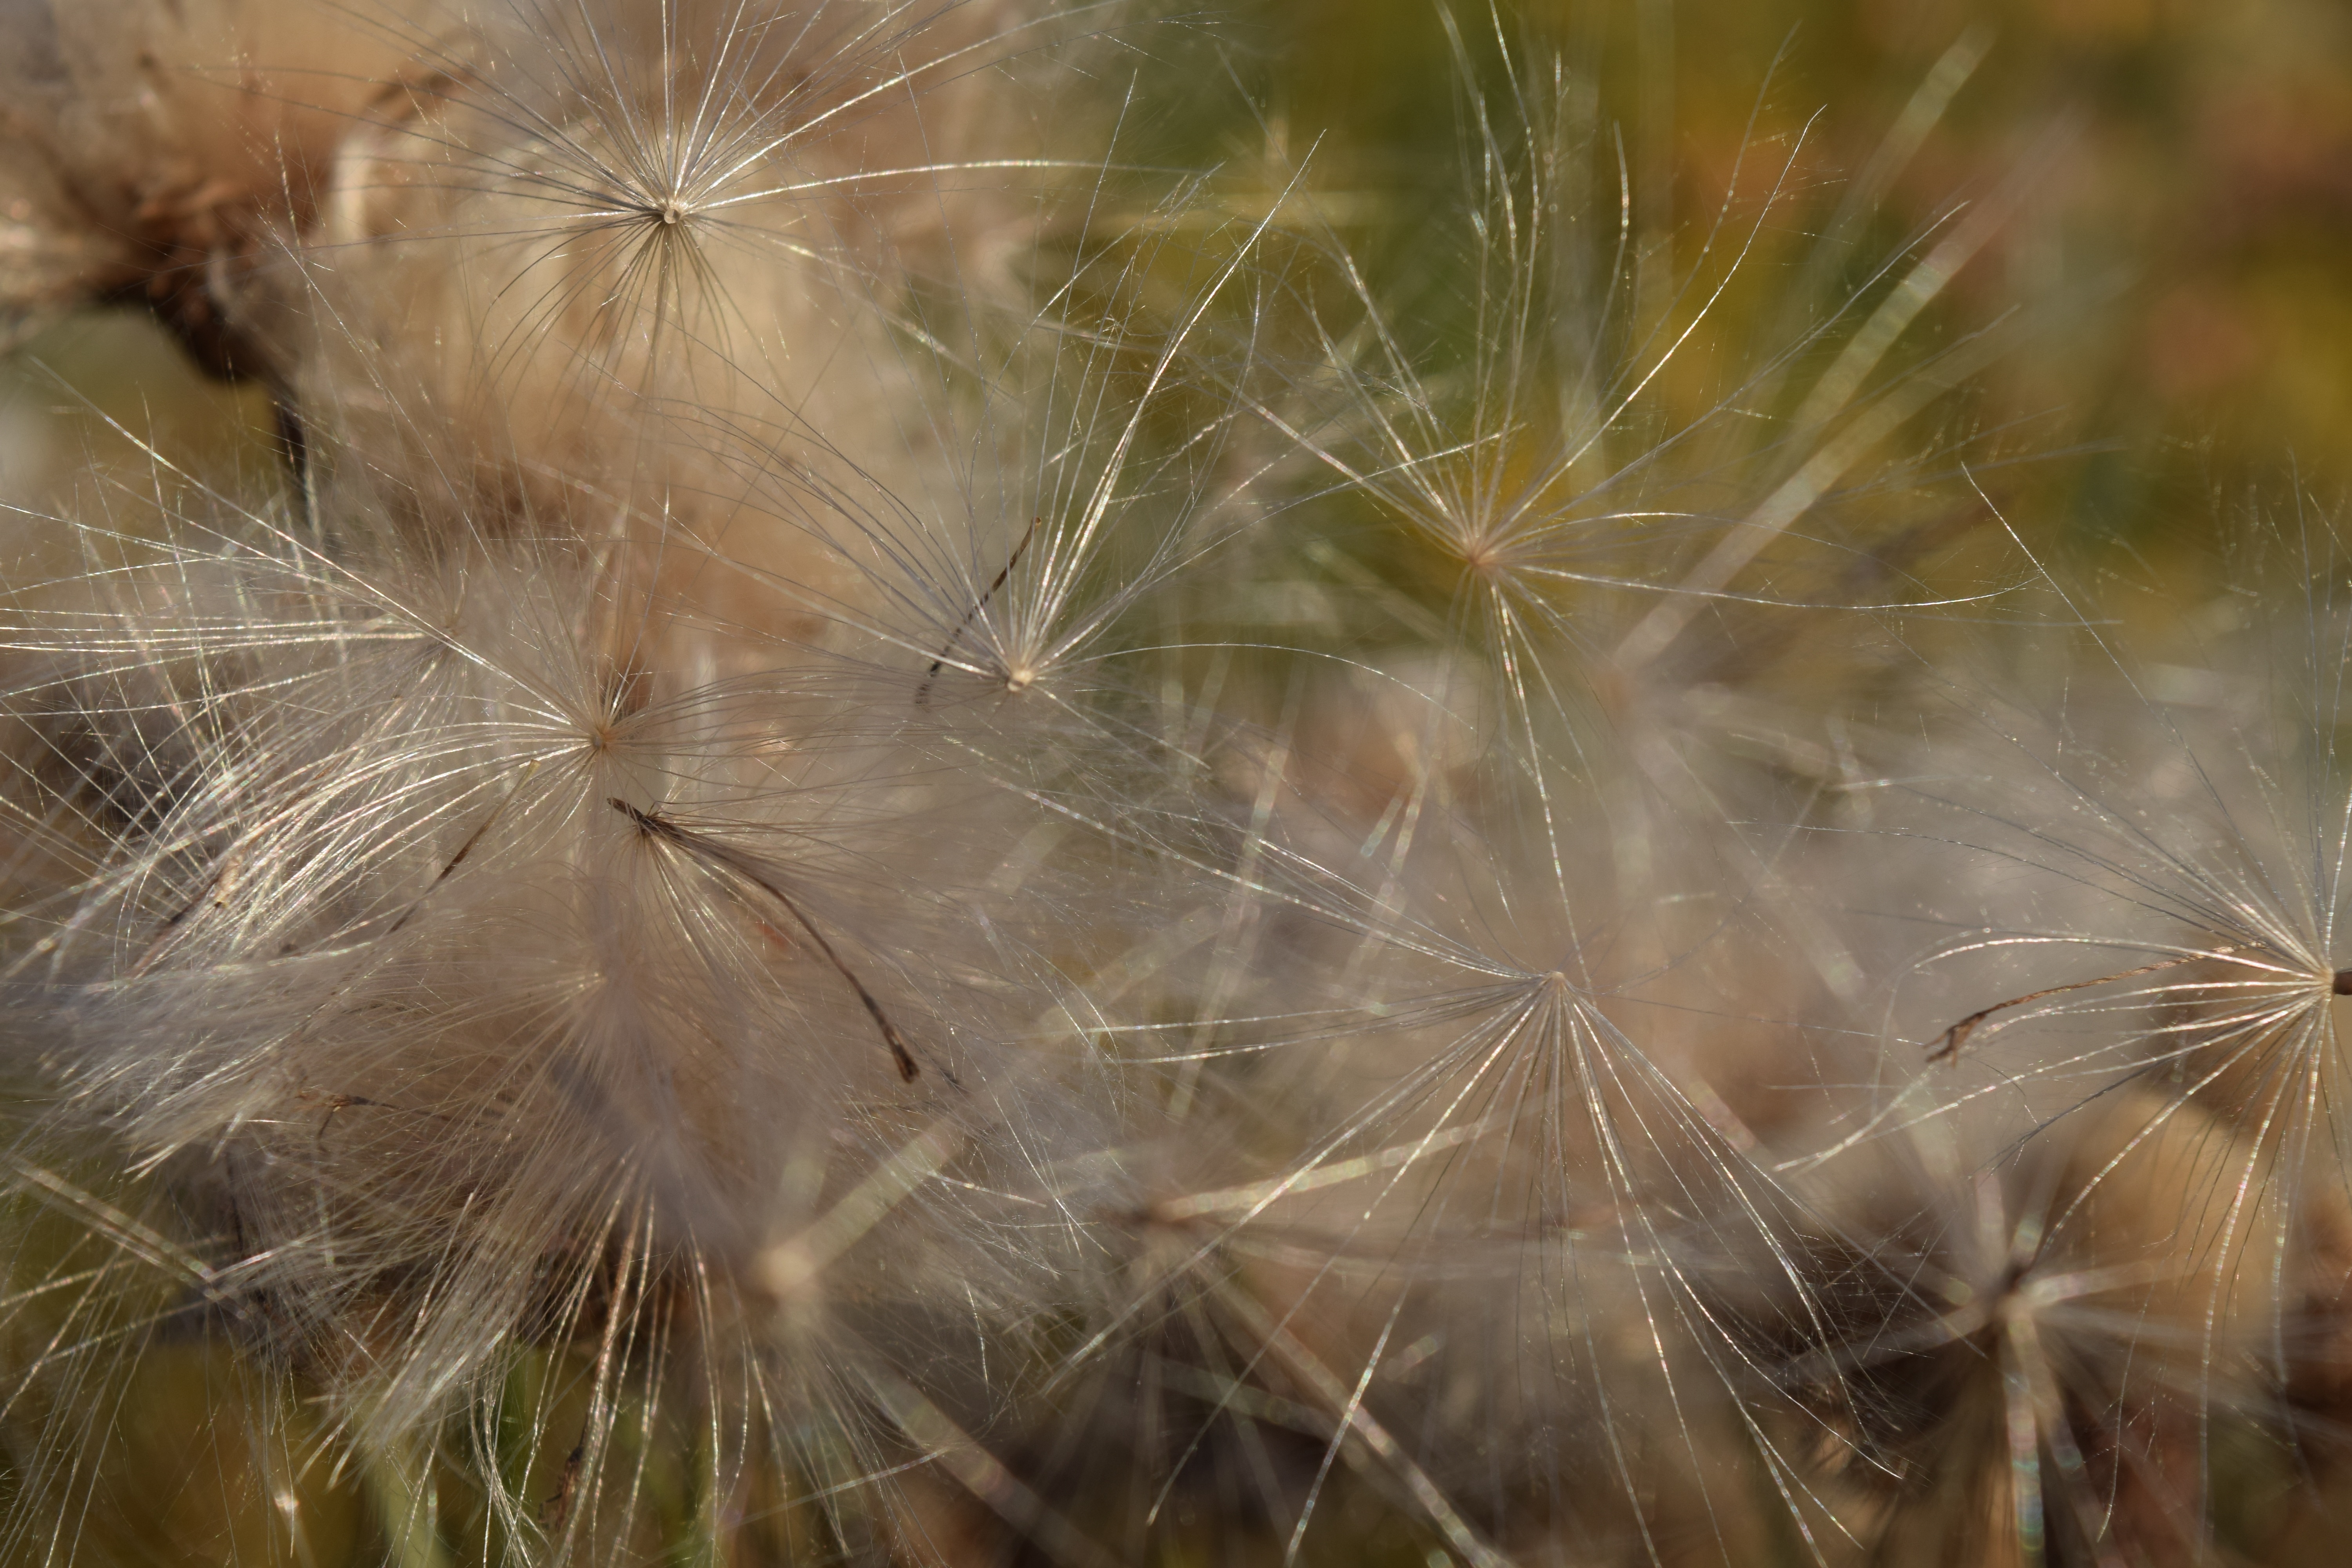
nature, grass, plant, white, field, barley, wheat, sunlight, flower, fly, summer, food, close, flora, close up, seeds, tender, distribute, filigree, macro photography, flying seeds, flowering plant, evening light, grass family, plant stem, land plant